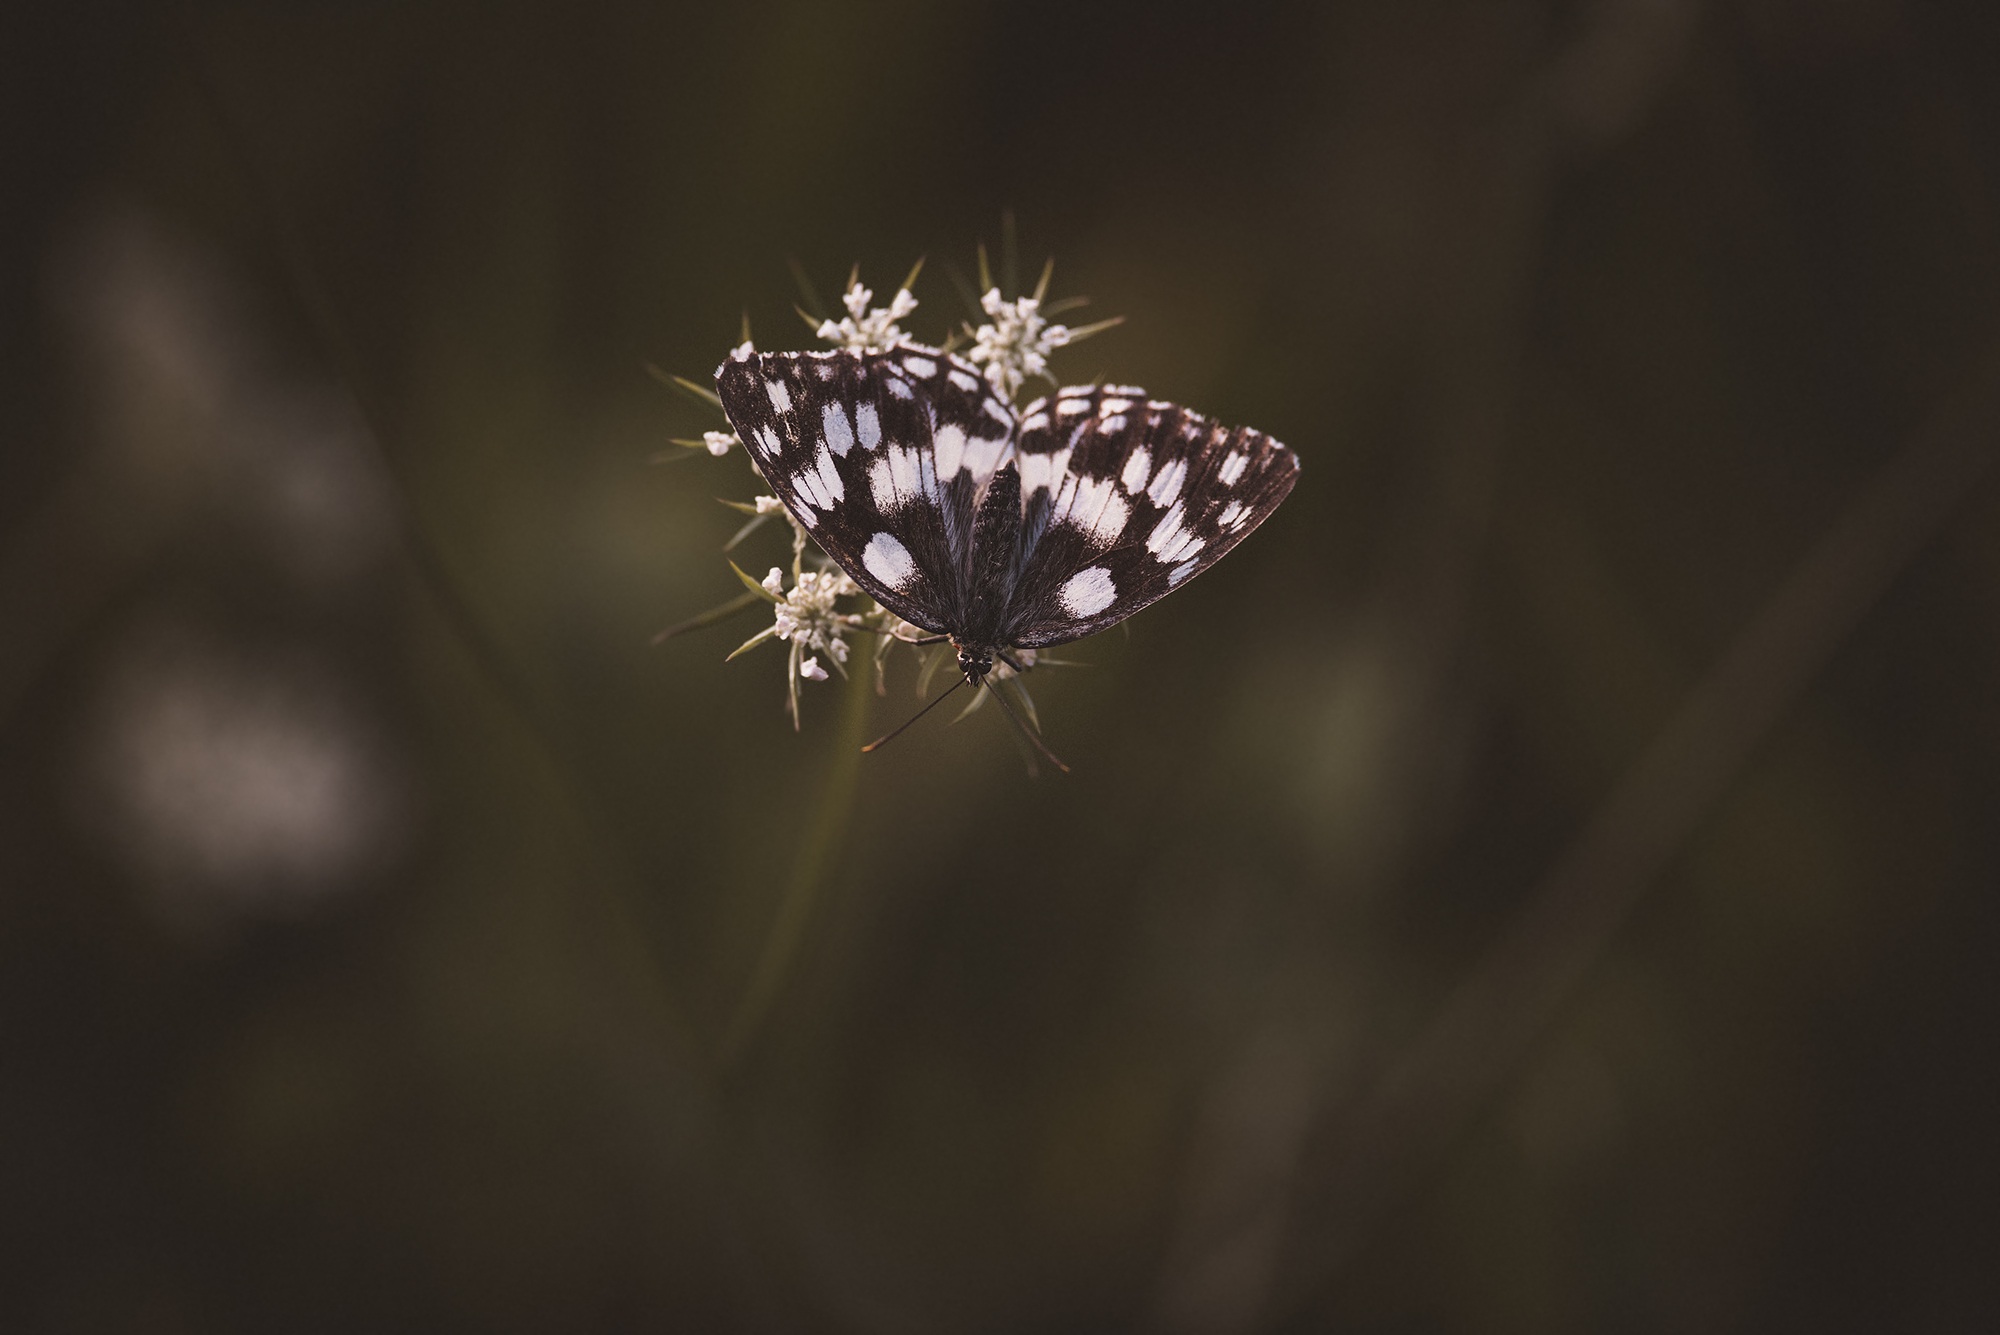
nature, branch, plant, photography, meadow, leaf, flower, petal, animal, summer, evening, twilight, insect, butterfly, close, flora, close up, wild life, negative space, flight insect, text freedom, macro photography, natural lawn, daisy family, chess board, edelfalter, satyrinae, landed, women's board, checkerboard butterfly, plant stem